Kris Statlander

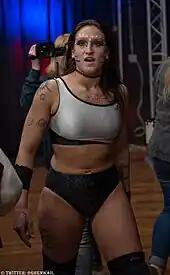
Statlander in February 2019

Statlander made her debut for All Elite Wrestling (AEW) on November 19, 2019, competing in a tag team match alongside Big Swole against Riho and Britt Baker on "Dark", where Statlander and Swole were defeated. At the Thanksgiving Eve special episode on November 27, Statlander teamed up with Hikaru Shida to take on Emi Sakura and Bea Priestly in a losing effort. In December, AEW announced that Statlander had signed with the promotion. Following her signing, she defeated Baker on the December 18 episode of "Dynamite" to become the No. 1 contender for the AEW Women's World Championship. Statlander competed against Riho for the AEW Women's World title on the January 8, 2020, episode of "Dynamite", where she was defeated due to interferences by Brandi Rhodes, Awesome Kong, Mel, and the debuting Luther. She received another opportunity to compete for the title on February 29, 2020, at Revolution, this time against new champion Nyla Rose, where she was once again defeated. In June 2020, Statlander suffered an ACL injury in her left leg during an episode of "Dynamite".